History of Svalbard

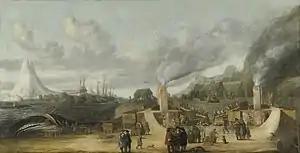
Cornelis de Man's 1639 painting of whaling at Smeerenburg

In 1614, the English and Dutch partitioned the island, as the aggression was hampering the profitability of both groups. That year, the Netherlands created Noordsche Compagnie as a whaling cartel. After the Muscovy Company fell into financial difficulties some years later, the Noordsche Compagnie got the upper hand and was able to dominate the whaling and fend off the English. They established themselves in the northwestern corner of Spitsbergen (around Albert I Land) and only permitted a limited Danish presence. The English whaled further south, while the French were allocated to the north coast and the open sea. From the 1630s, the situation stabilized and there were only a limited number of aggressive incidents.